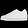
Label: Sneaker